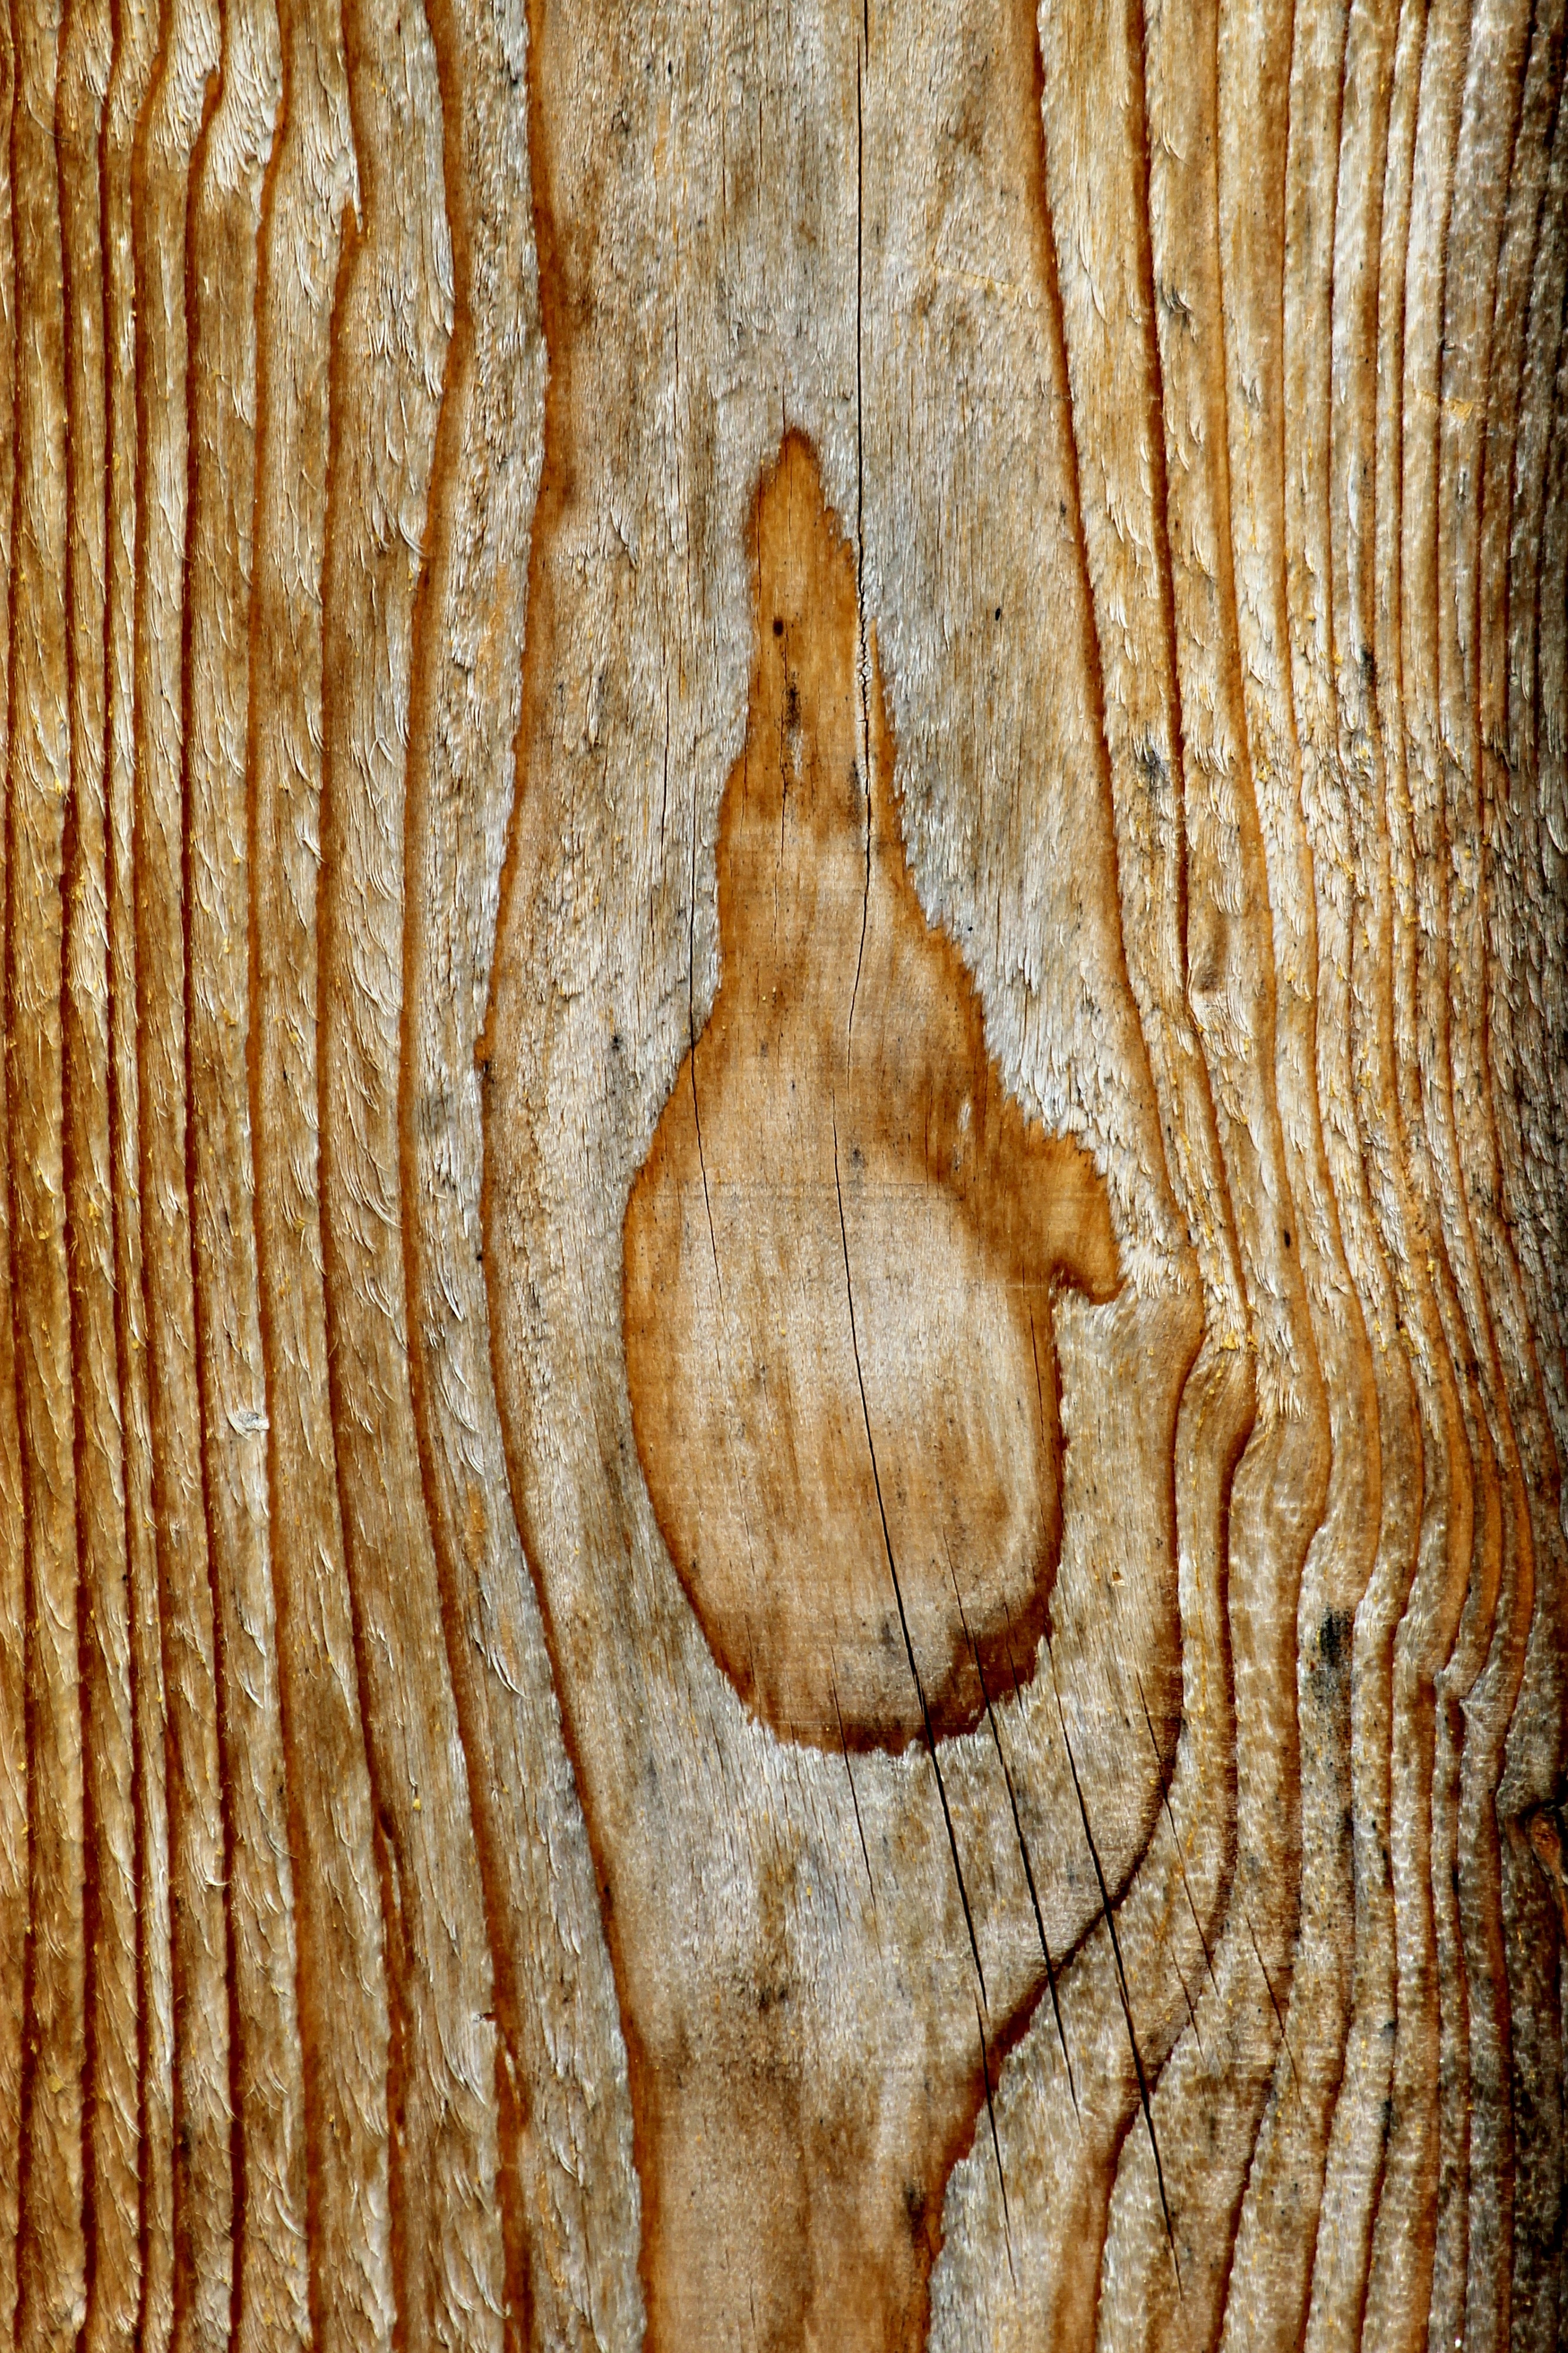
tree, nature, structure, plant, wood, grain, leaf, trunk, formation, soil, material, close up, geology, timber, carving, sample, stalactite, geographical feature, woody plant, medicinal mushroom